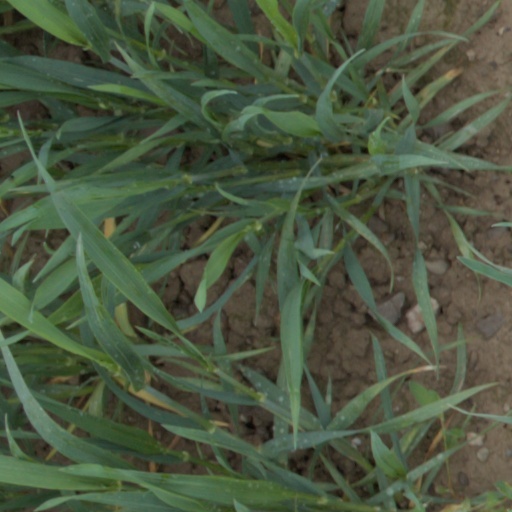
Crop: wheat